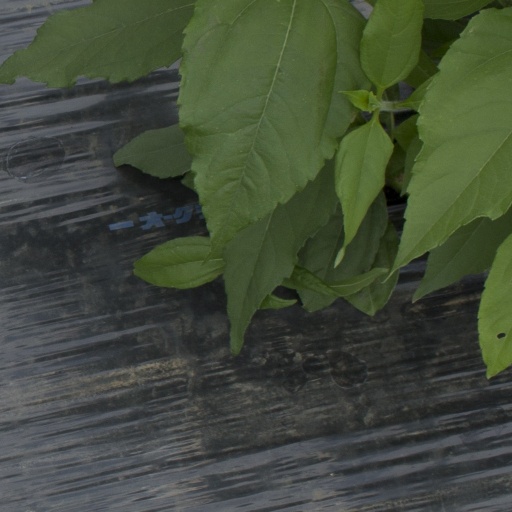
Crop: Jerusalem artichoke